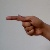
The image shows a hand gesture representing the letter 'G' in Indian Sign Language.